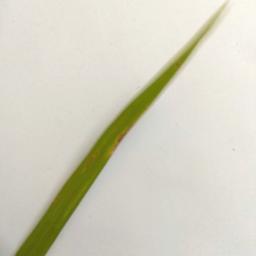
Label: Rice___Leaf_Blast